3rd Recruit Training Battalion (United States)

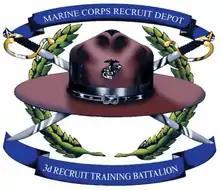
3rd BN insignia

The 3rd Recruit Training Battalion is composed of four training companies; India, Kilo, Lima and Mike. The recruit training battalion is responsible ensuring that each company is following the procedures set forth by the Recruit Training Regiment. Each company is responsible to follow the standards established by the Commandant of the Marine Corps to train, teach, mentor, and above all lead recruits through a demanding standard-based training system.